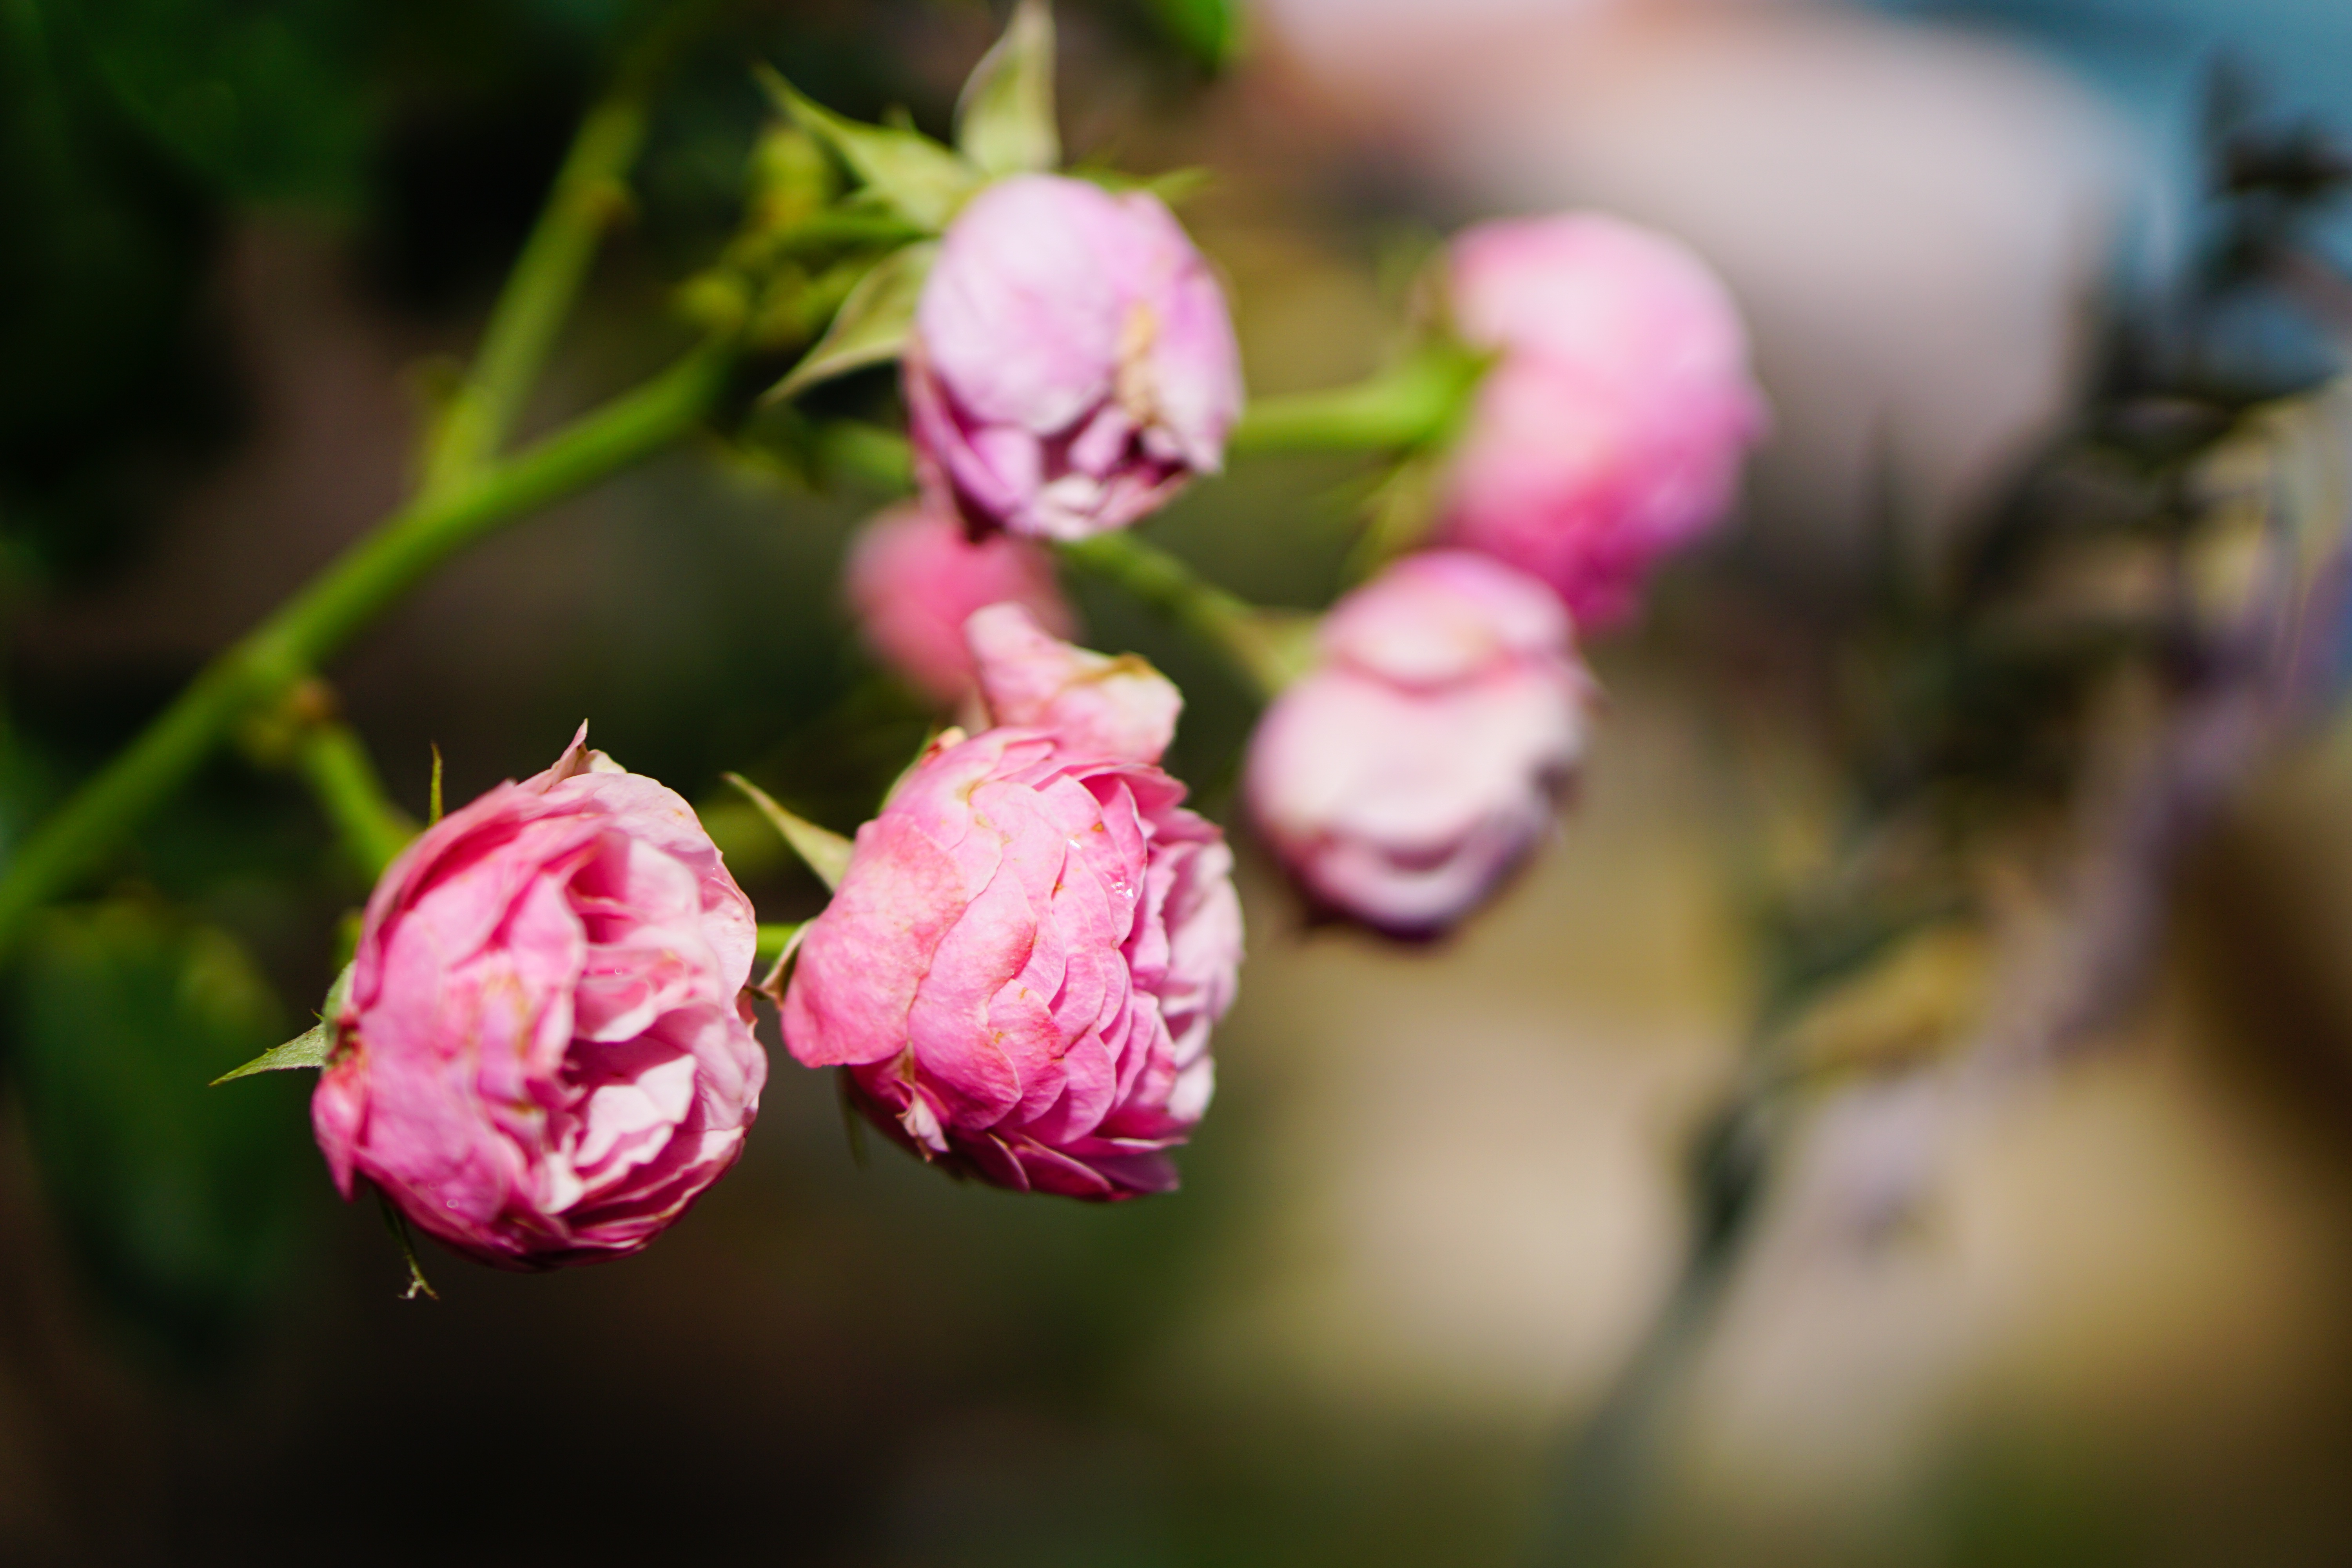
nature, branch, blossom, plant, photography, leaf, flower, petal, bloom, time, live, love, gift, rose, spring, green, botany, pink, flora, close up, leaves, transience, background, pink rose, bud, transient, of course, rose bloom, macro photography, flowering plant, garden roses, rose family, lucky charm, land plant